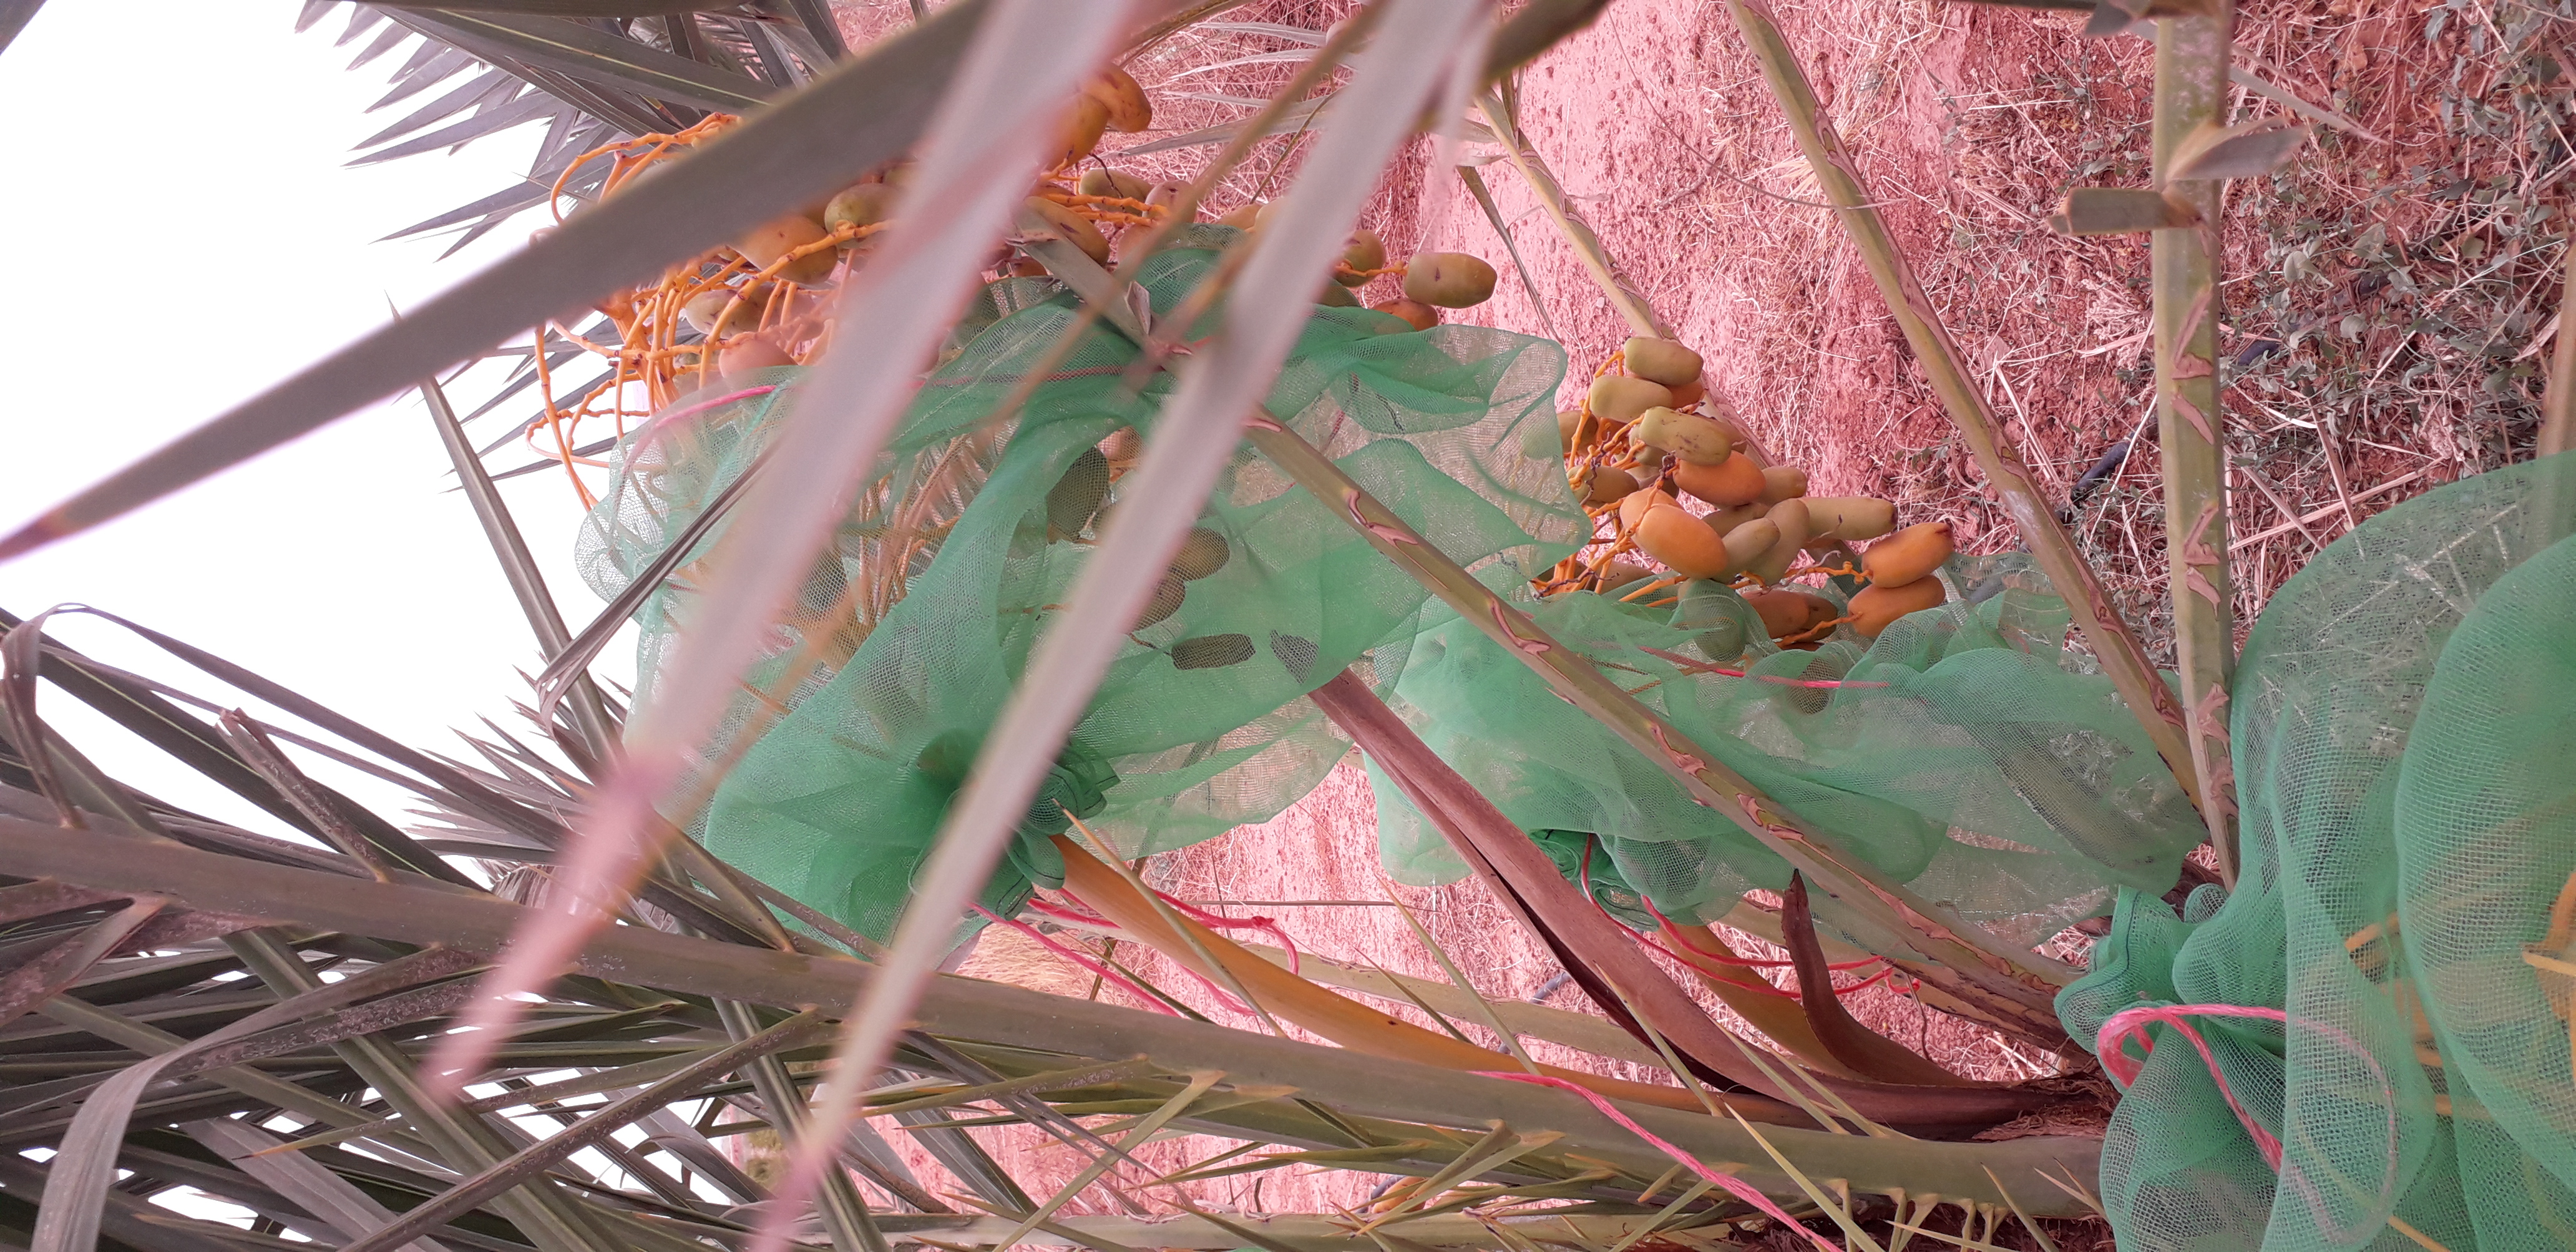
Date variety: Boumajhoul